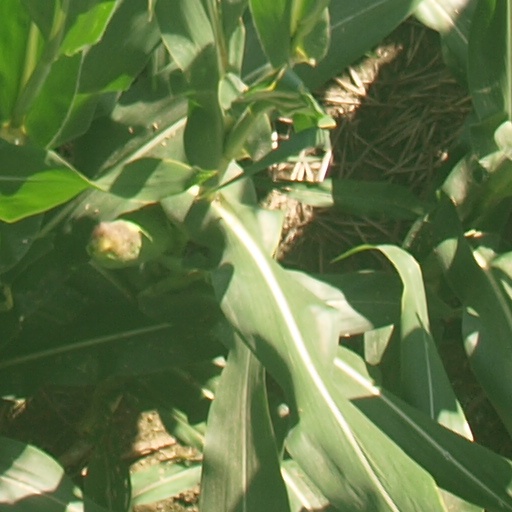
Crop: maize; corn